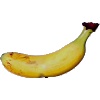
Label: Banana Lady Finger 1